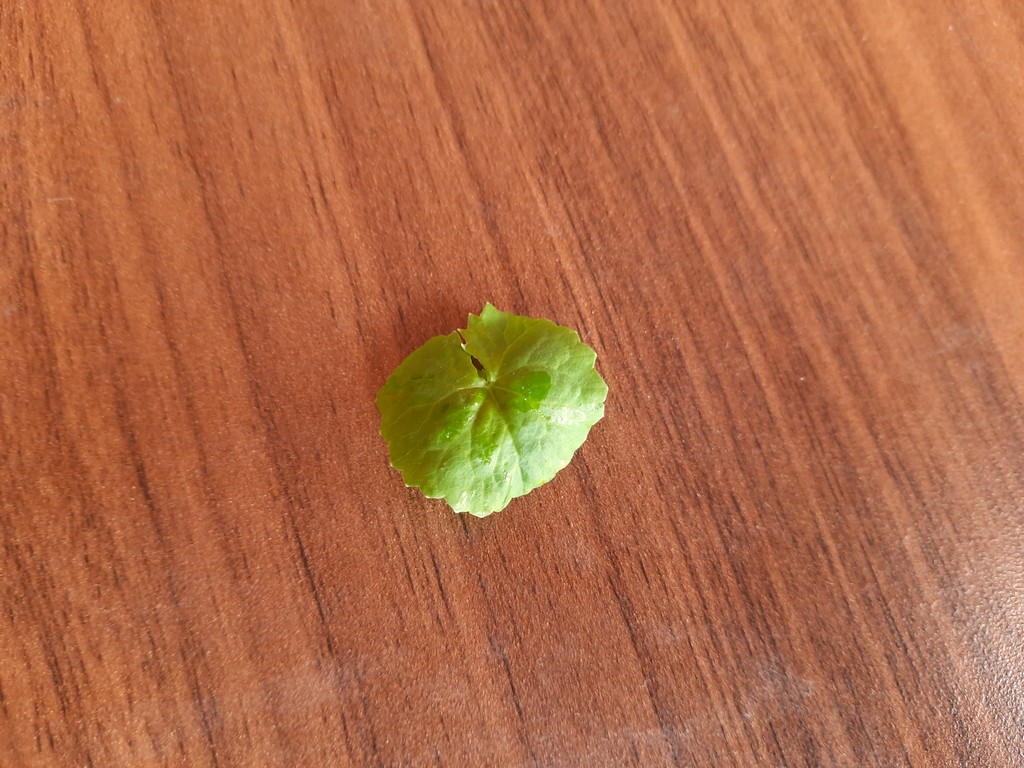
Label: Healthy